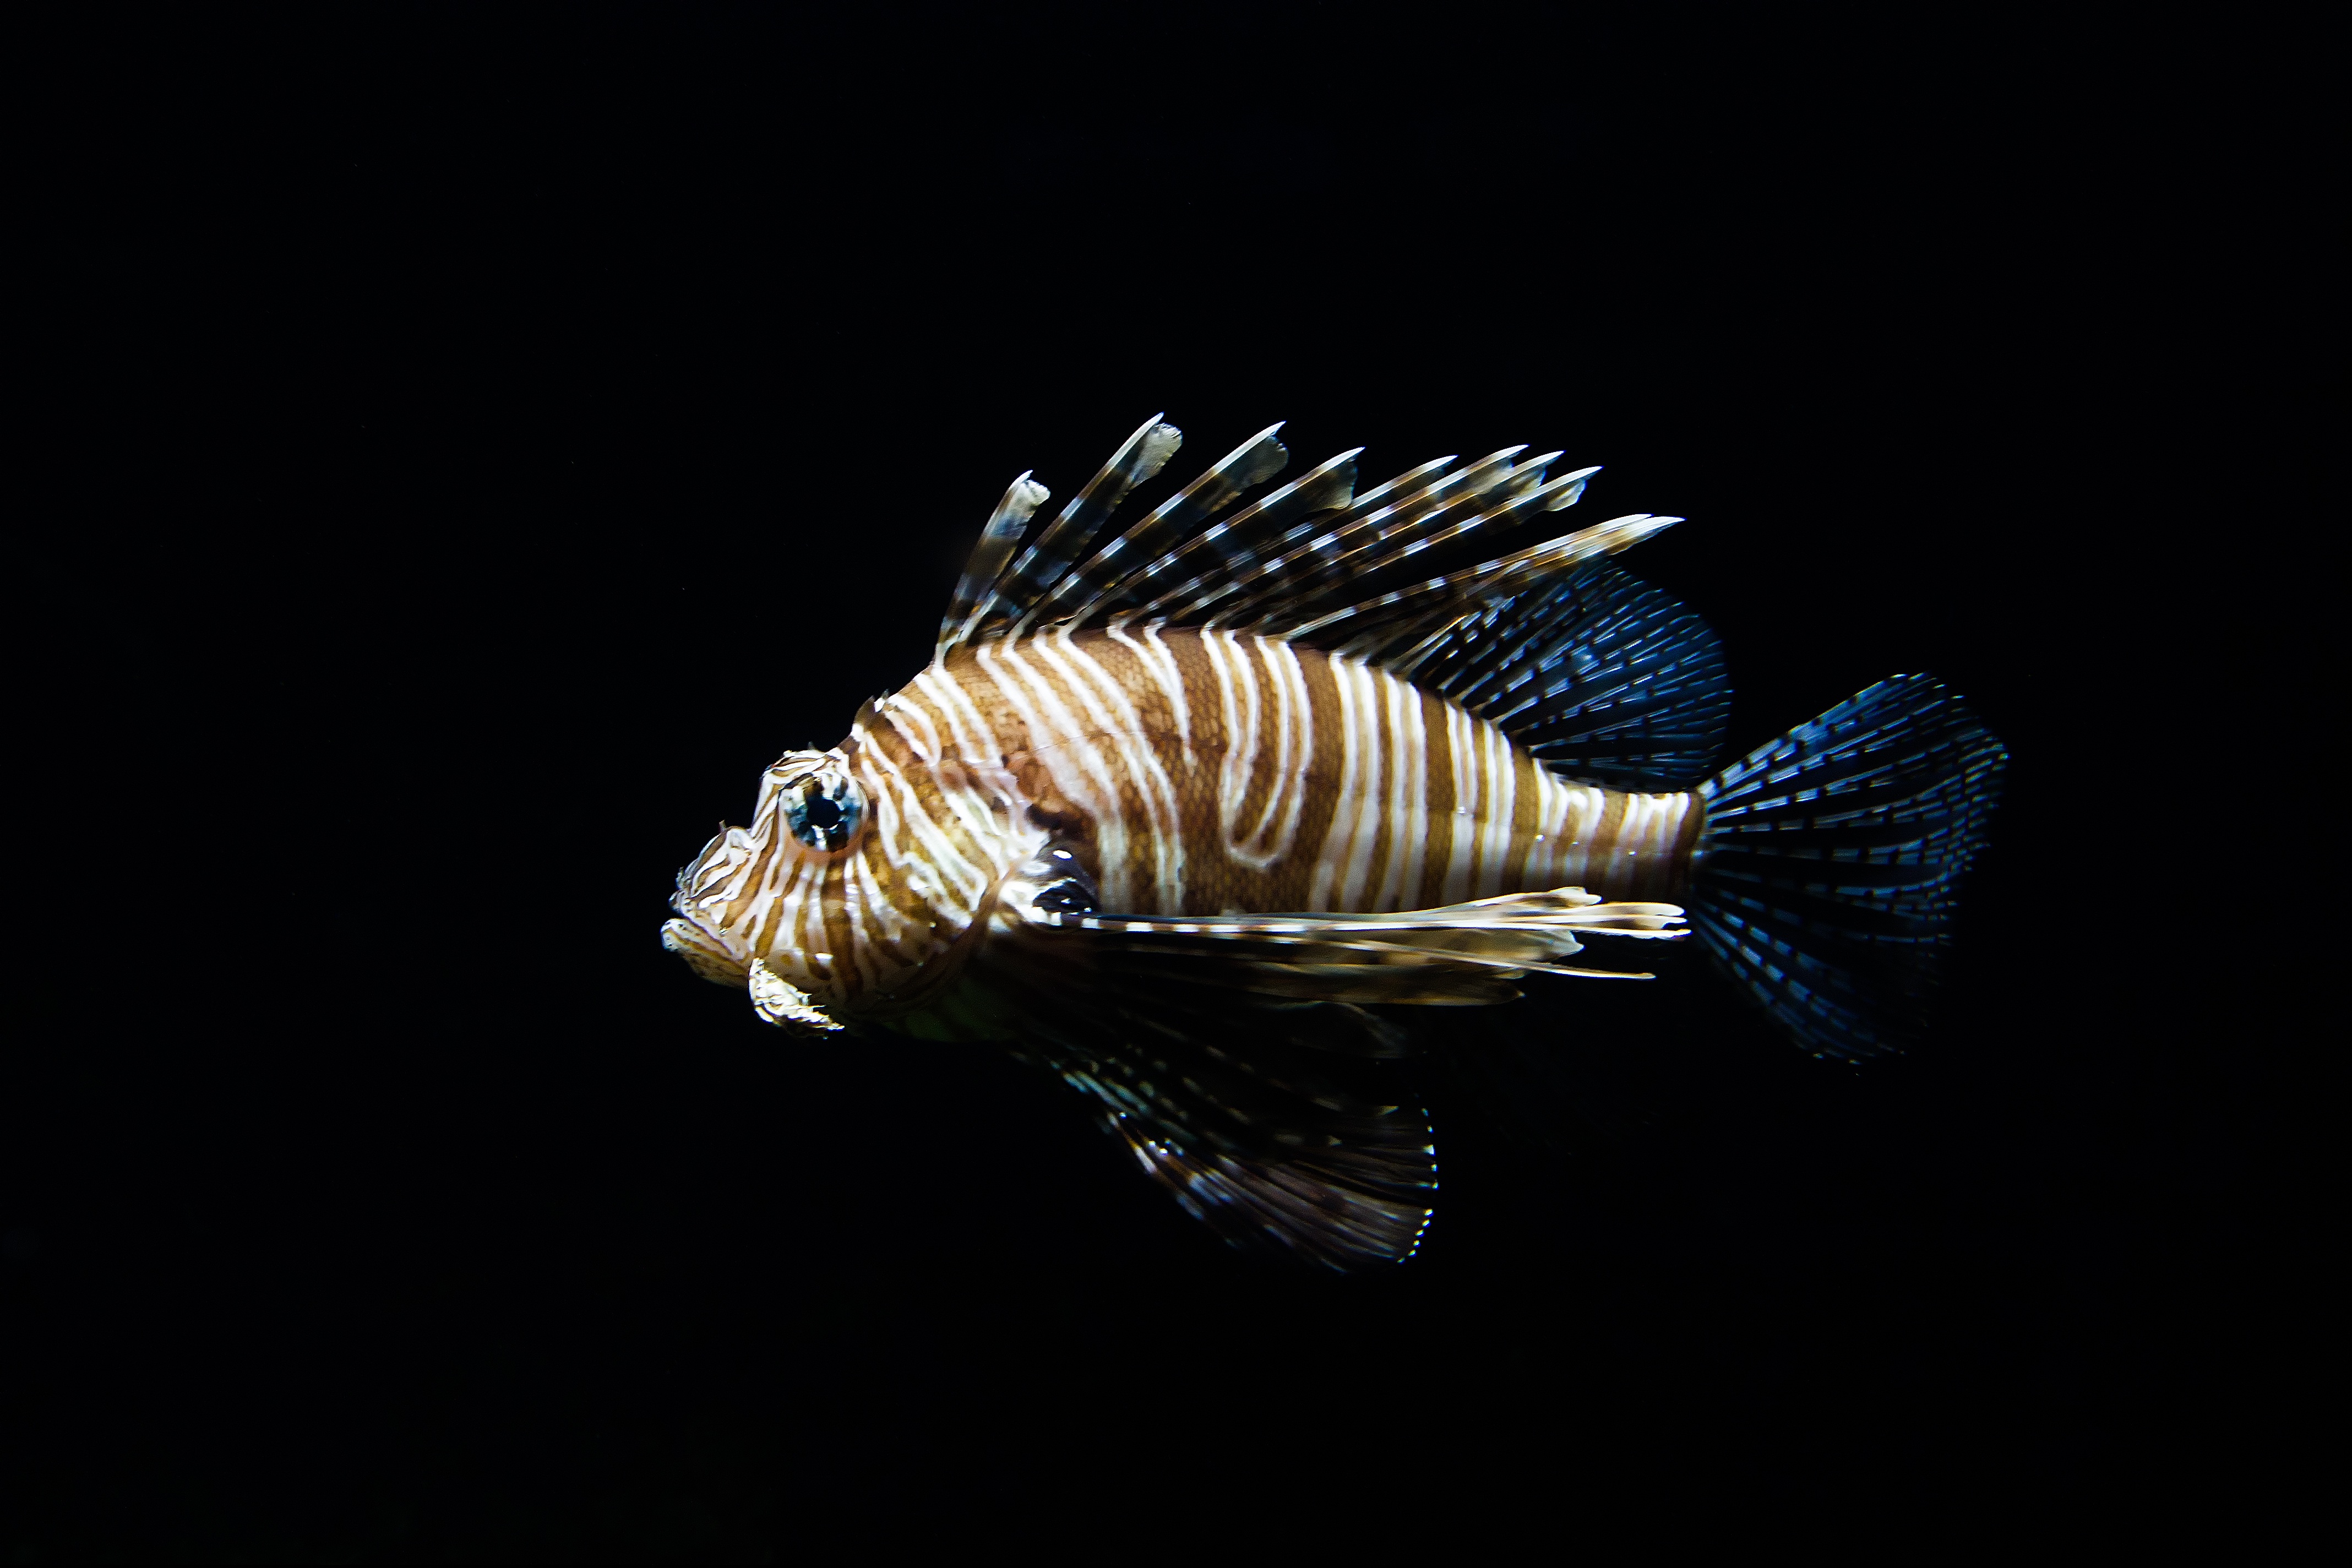
ocean, wing, fish, fauna, lionfish, striped fish, close up, macro photography, marine biology, deep sea fish